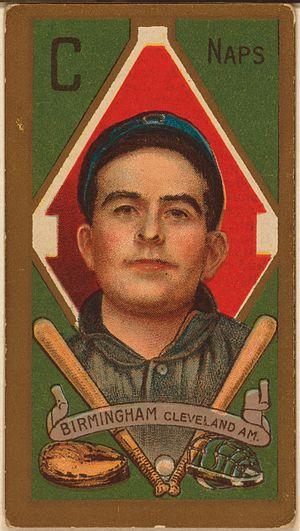
Joseph Leo Birmingham, dit Joe Birmingham, est un joueur et manager américain de baseball qui évolue en ligue majeure de 1906 à 1915.